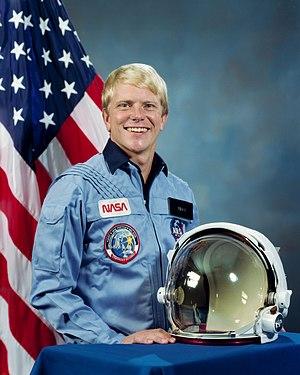
Juin
Georges Driver Nelson dit Pinky Nelson est un astronaute américain né le 13 juillet 1950.